Astelena fronton

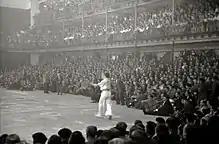
Astelena fronton in 1946.

The fronton was inaugurated in 1904 on the Feast of St John, the patron saint of Eibar, with a game to 22 points between local players "Tacolo" and "Cantabria". In October of the same year, Francisco Irusta, a local resident, presented a project to cover the open-air fronton, which was signed and approved by José Gurruchaga, the municipal architect.